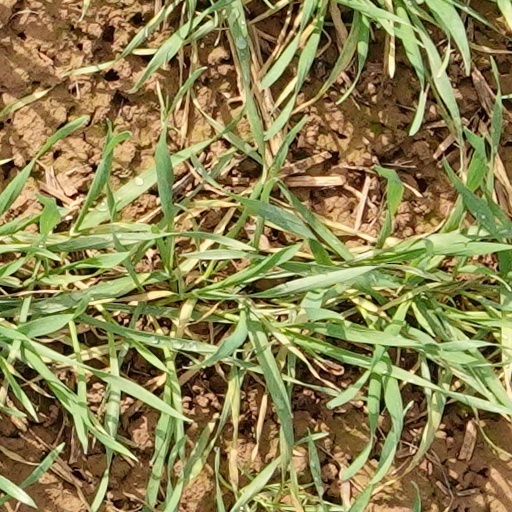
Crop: wheat